History of Arsenal F.C. (1886–1966)

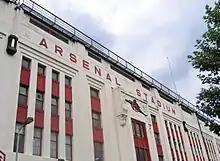
Arsenal Stadium's East Stand, which was built in 1936

The following season, 1931–32, Arsenal reached the FA Cup final again, losing controversially to Newcastle United. Arsenal had led 1–0 with a Bob John goal, but Newcastle's equaliser came after a long ball had seemingly gone over the goal line, and out for a goal kick. Newcastle winger Jimmy Richardson nevertheless crossed the ball back into play and Jack Allen levelled the match for the Magpies; Allen scored again in the second half to win the match 2–1. Everton had also pipped them to the League title; a poor start to the 1931–32 campaign meant that Arsenal played catch-up for most of the season, finishing two points adrift.